Anini

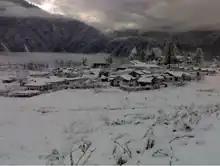
Anini in winter, with snowfall

Anini's climate varies by elevation. In the lower elevations, the climate is humid subtropical. In the climate around the plateau, it is temperate. Anini is within the monsoon zone and receives both the southwest monsoon of South Asia and the northeast monsoon of East Asia. During the May–October time, Anini receives 80% of its precipitation. Snowfall is common in the winter, and can become quite heavy (6m - 10m) in the mountains.